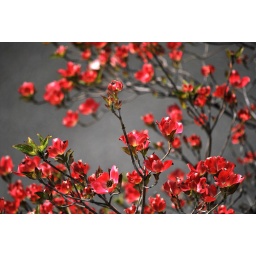
pink flowers in sunshine